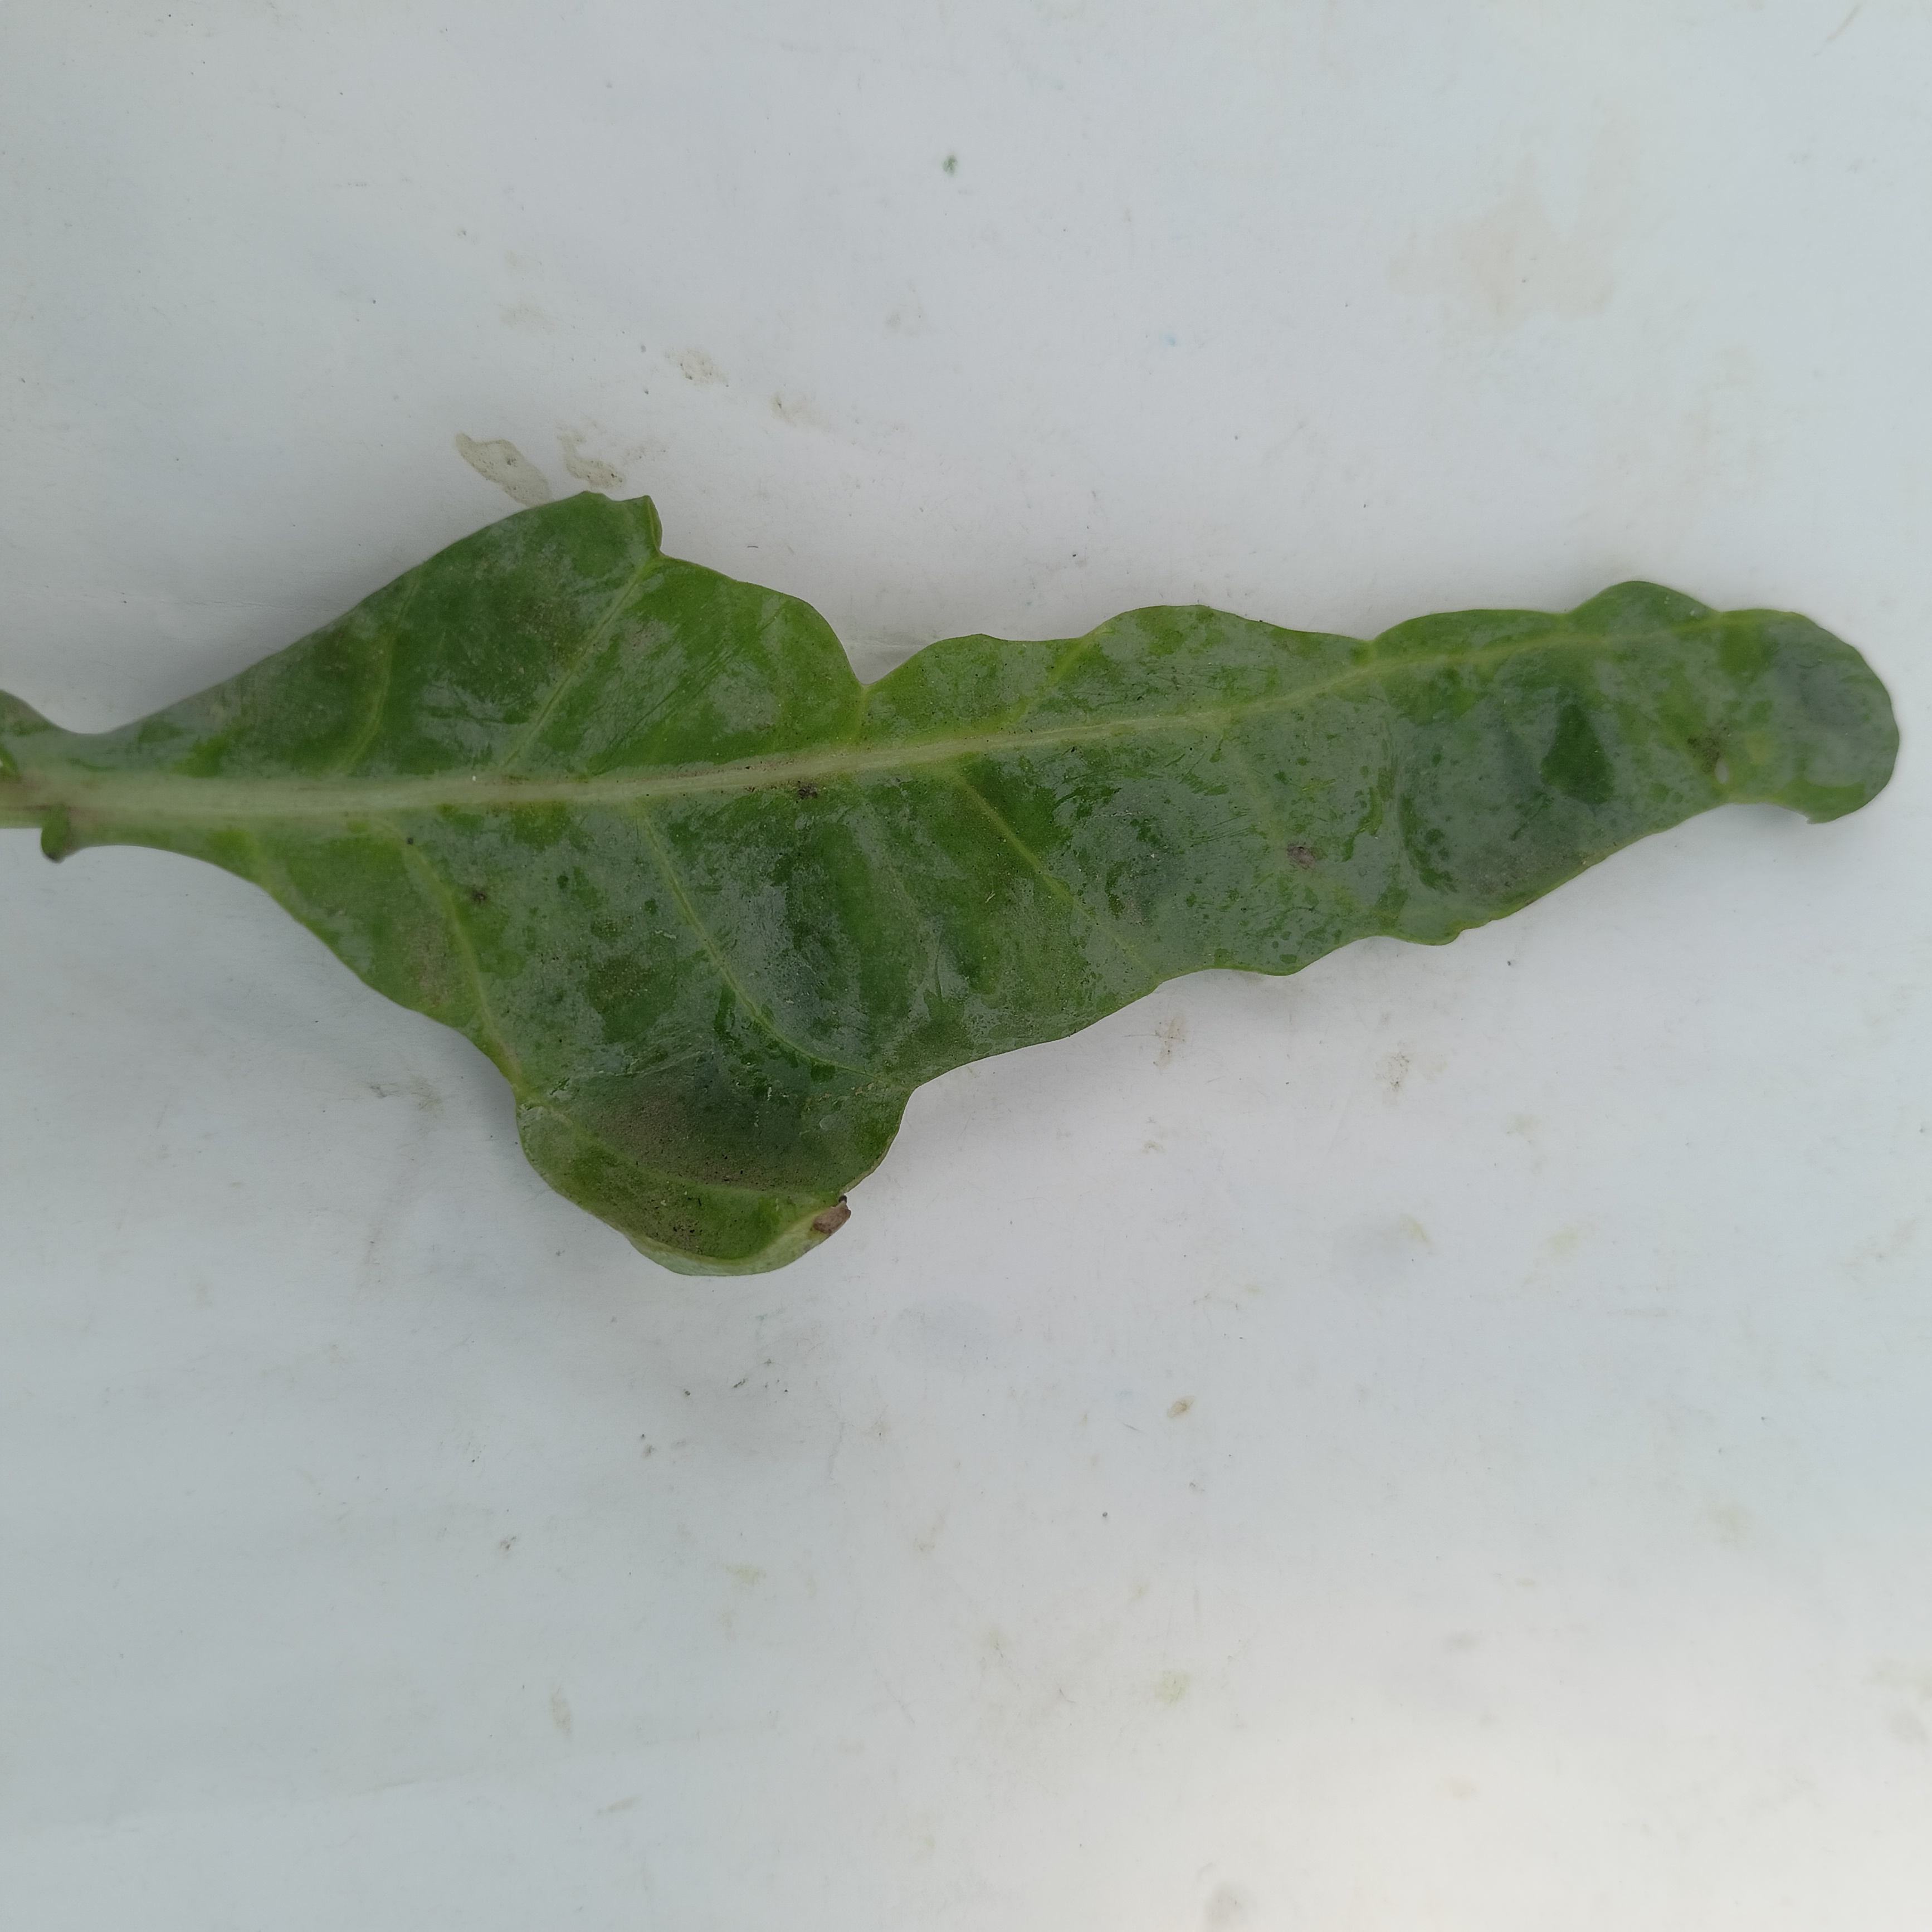
Label: Insect Hole